Nuragic civilization

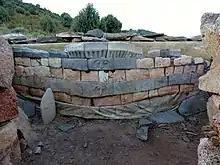
S'Arcu 'e Is Forros

Religion had a strong role in Nuragic society, which has led scholars to the hypothesis that the Nuragic civilization was a theocracy. Some Nuraghe bronzes clearly portray the figures of chief-kings, recognizable by their wearing a cloak and carrying a staff with bosses. Also depicted are other classes, including miners, artisans, musicians, wrestlers (the latter similar to those of the Minoan civilizations) and many fighting men, which has led scholars to think of a warlike society, with precise military divisions (archers, infantrymen). Different uniforms could belong to different cantons or clans, or to different military units. The priestly role may have been fulfilled by women. Some small bronzes also give clues about Nuragic personal care and fashion. Women generally had long hair; men sported two long braids on each side of the face, while their head hair was cut very short or else covered by a leather cap.